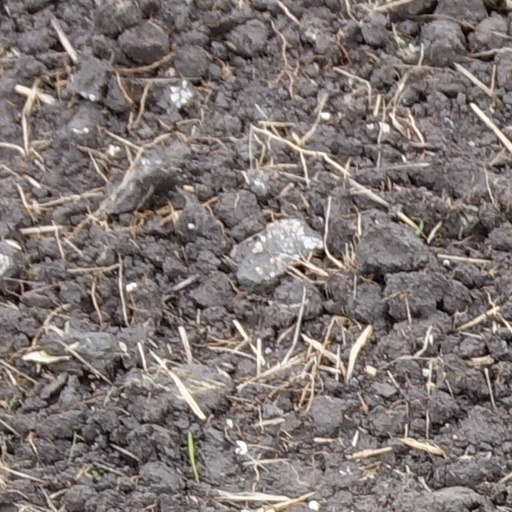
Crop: wheat